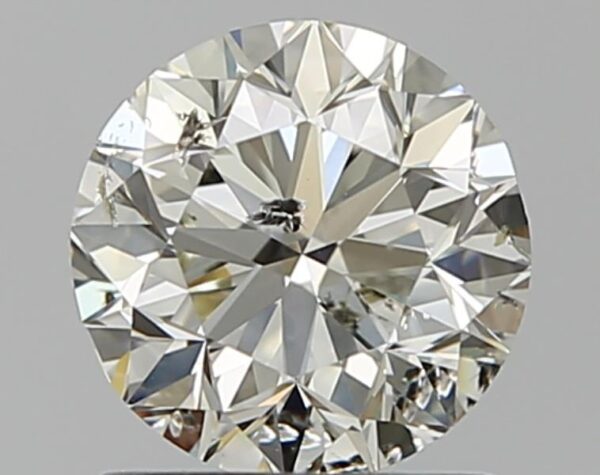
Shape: round
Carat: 1
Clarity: SI2
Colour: J
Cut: VG
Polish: EX
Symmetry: VG
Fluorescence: N
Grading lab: IGI
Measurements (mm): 6.22 x 6.14 x 4.02